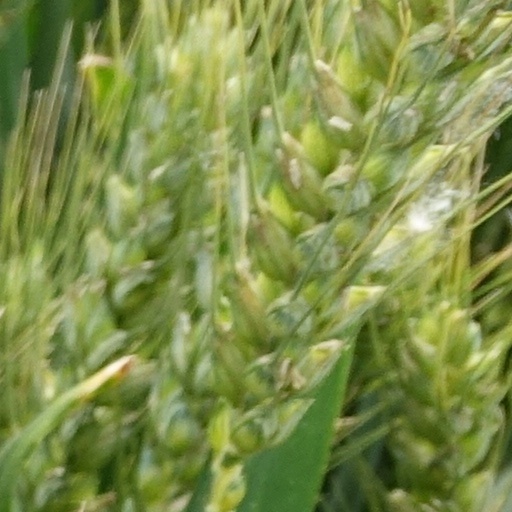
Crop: wheat